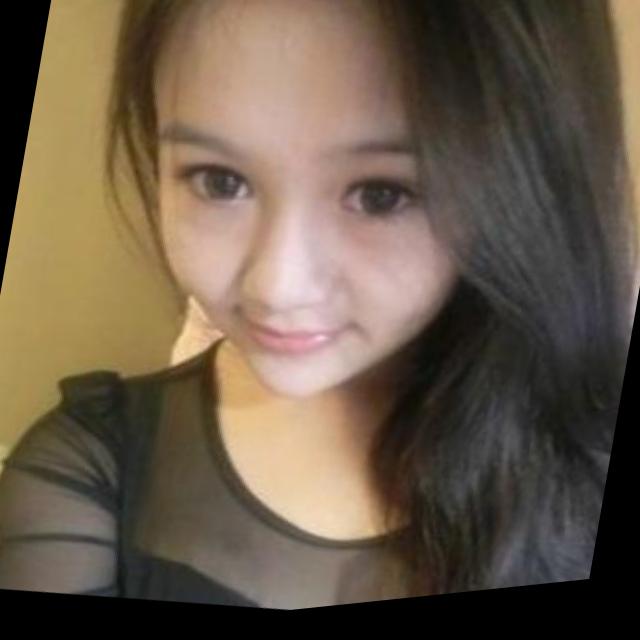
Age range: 21-44